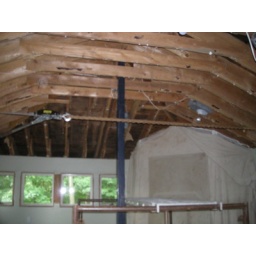
Raising roof in order to pull walls back in plumb